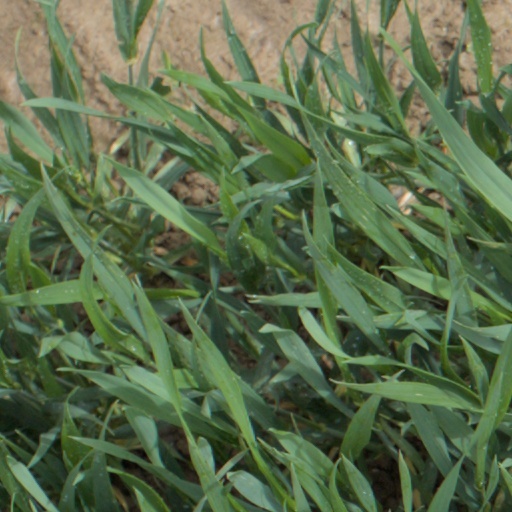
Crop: wheat